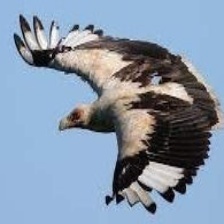
Species: PALM NUT VULTURE
Scientific name: GYPOHIERAX ANGOLENSIS
ImageNet parent category: vulture